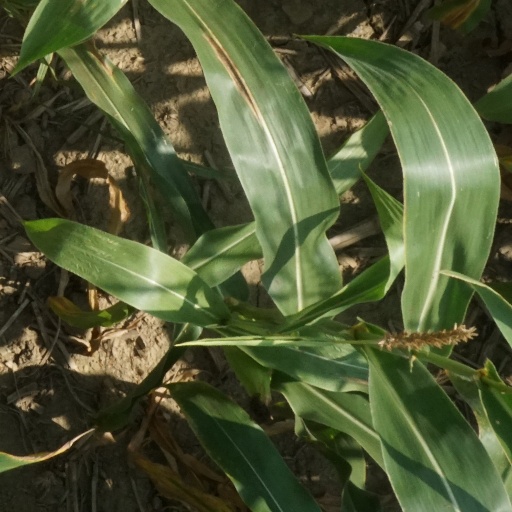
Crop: maize; corn